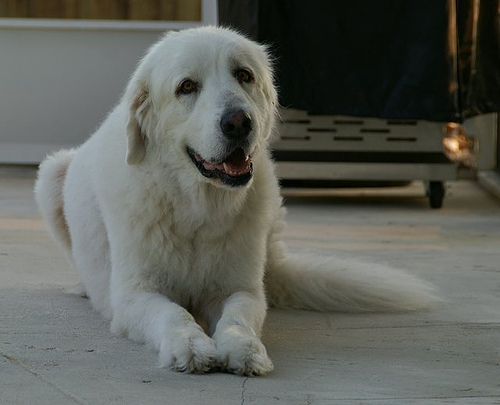
Breed: great pyrenees